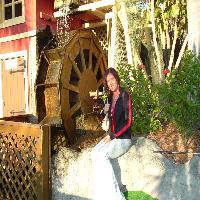
Weather: sun or clear